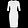
Label: Dress